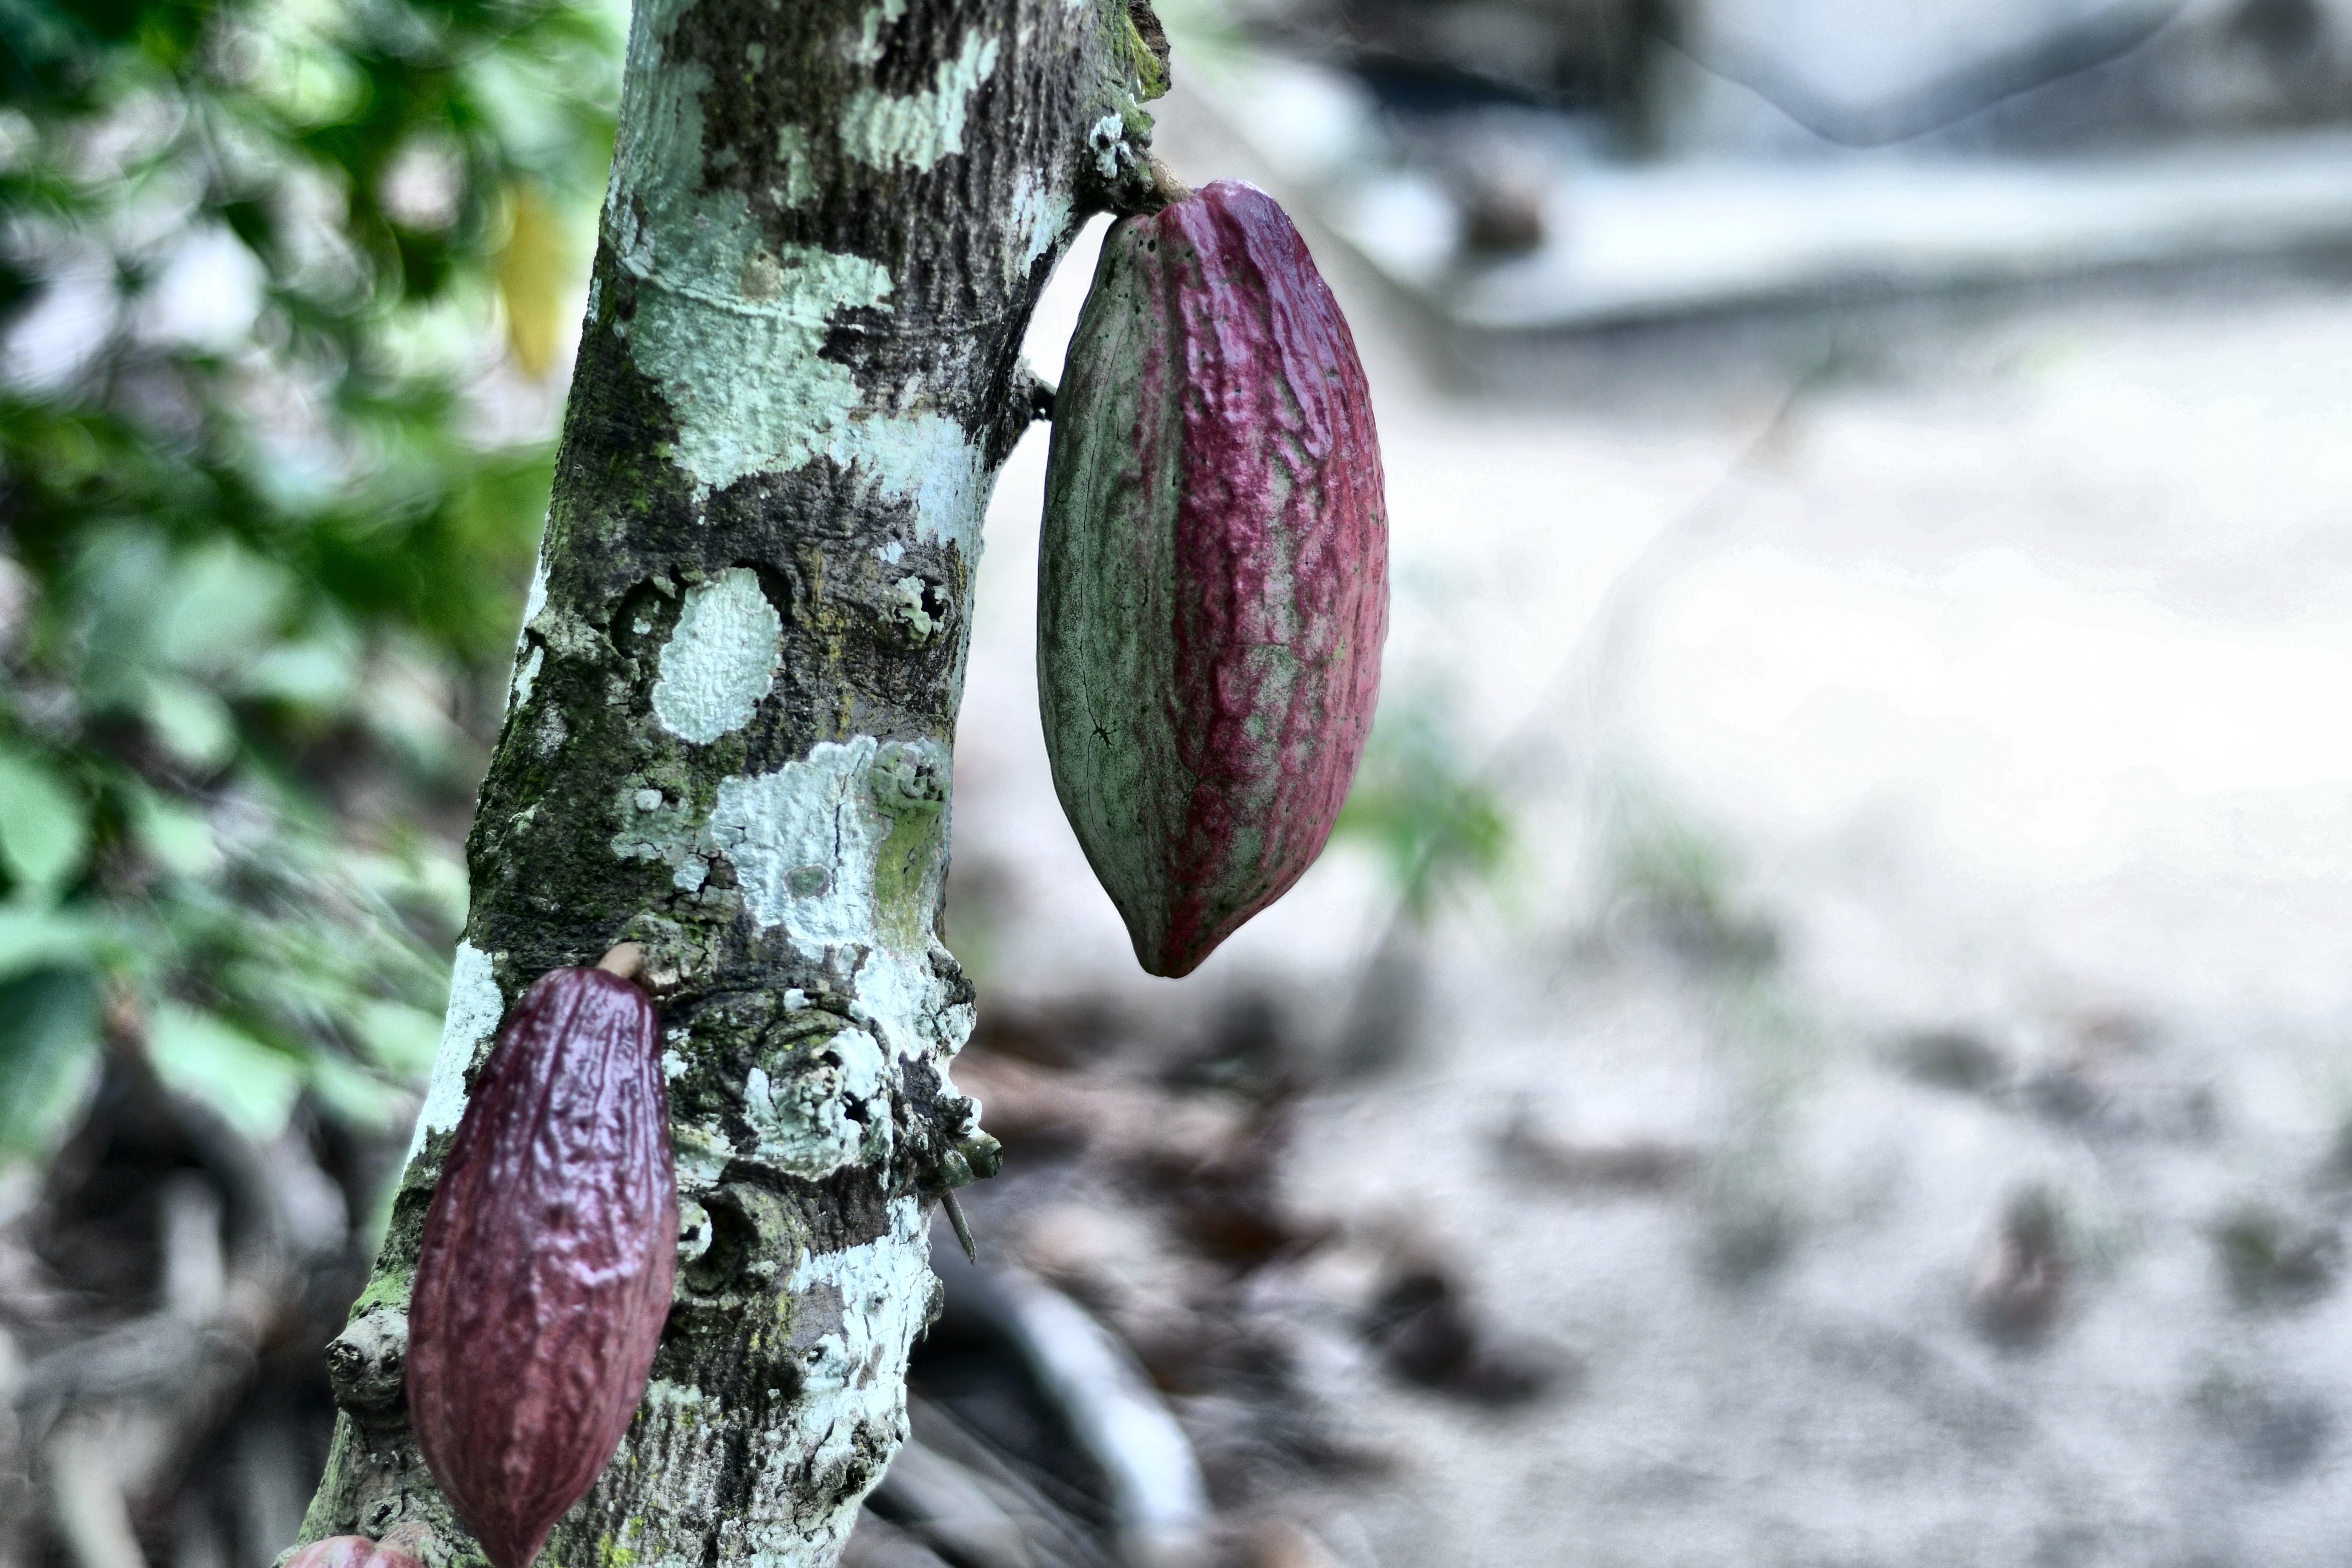
Maturity: unmature
Variety: Guiana